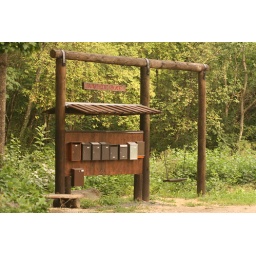
Estonia - Mail boxes in the forest